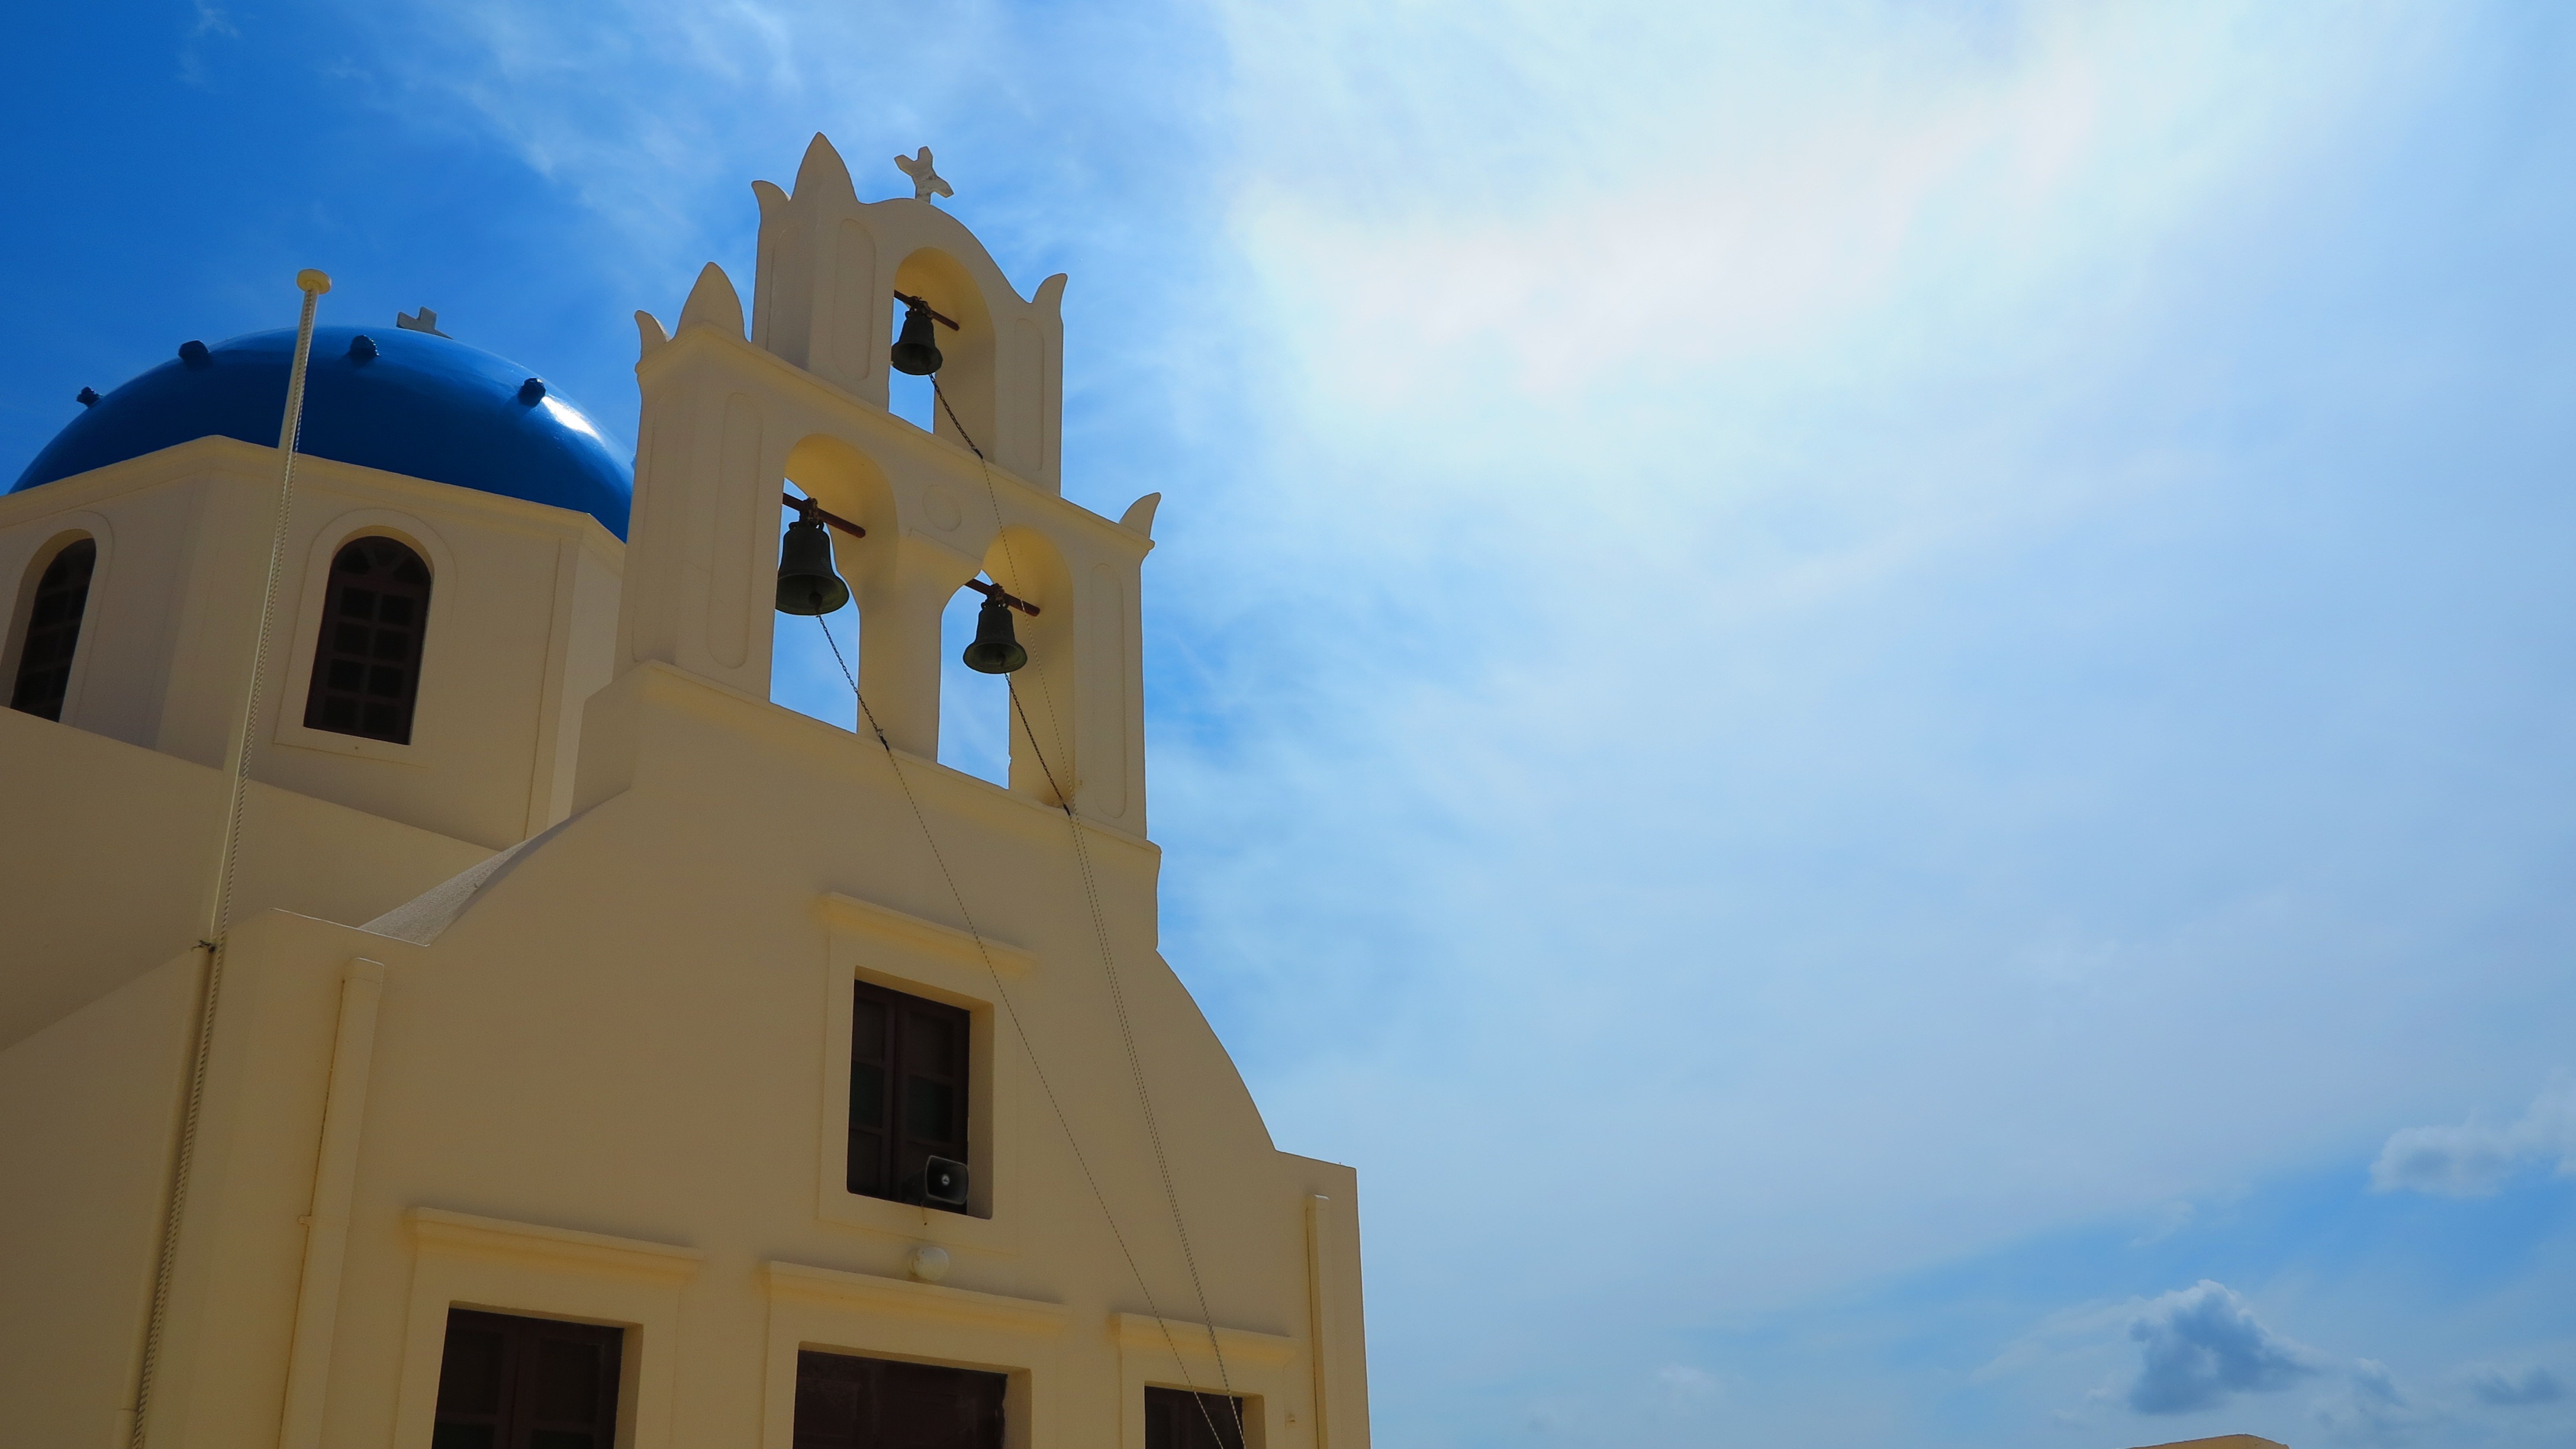
sky, house, building, tower, facade, blue, church, place of worship, santorini, steeple, greece, white houses